SunMed BRT station

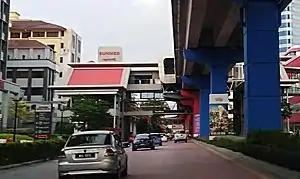
The road signboard placed under the station

The SunMed BRT station is located on Jalan Lagoon Selatan, Bandar Sunway, Subang Jaya, Selangor, Malaysia, and is served by the BRT Sunway Line. Like other BRT stations on this line, it is elevated.